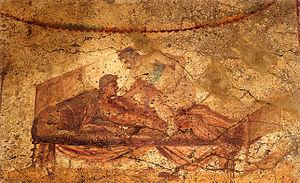
Pompéi est une ville et cité antique située en Campanie. Elle est célèbre pour avoir été ensevelie lors d'une éruption du Vésuve, volcan voisin de quelques kilomètres, au cours de l'automne 79 ap. J.-C.